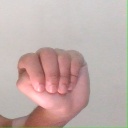
अक्षर: ठ